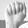
ASL letter: A